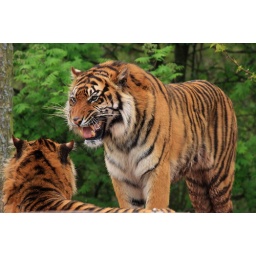
South Lakes Wild Animal Park's male Sumatran tiger Padang, standing above the female cat.